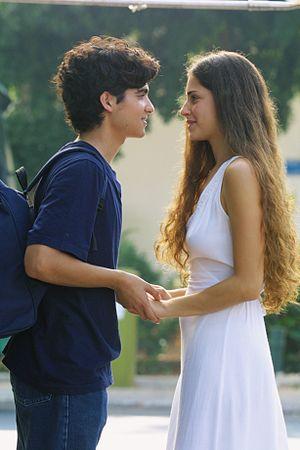
Bonjour Monsieur Shlomi, est un film israélien sur un jeune adolescent timide et effacé dans une famille en crise dont il est le « mur porteur ». Il s'ouvre au monde et se découvre lui-même lorsqu'il rencontre Rona, une jeune fille sensible et généreuse.